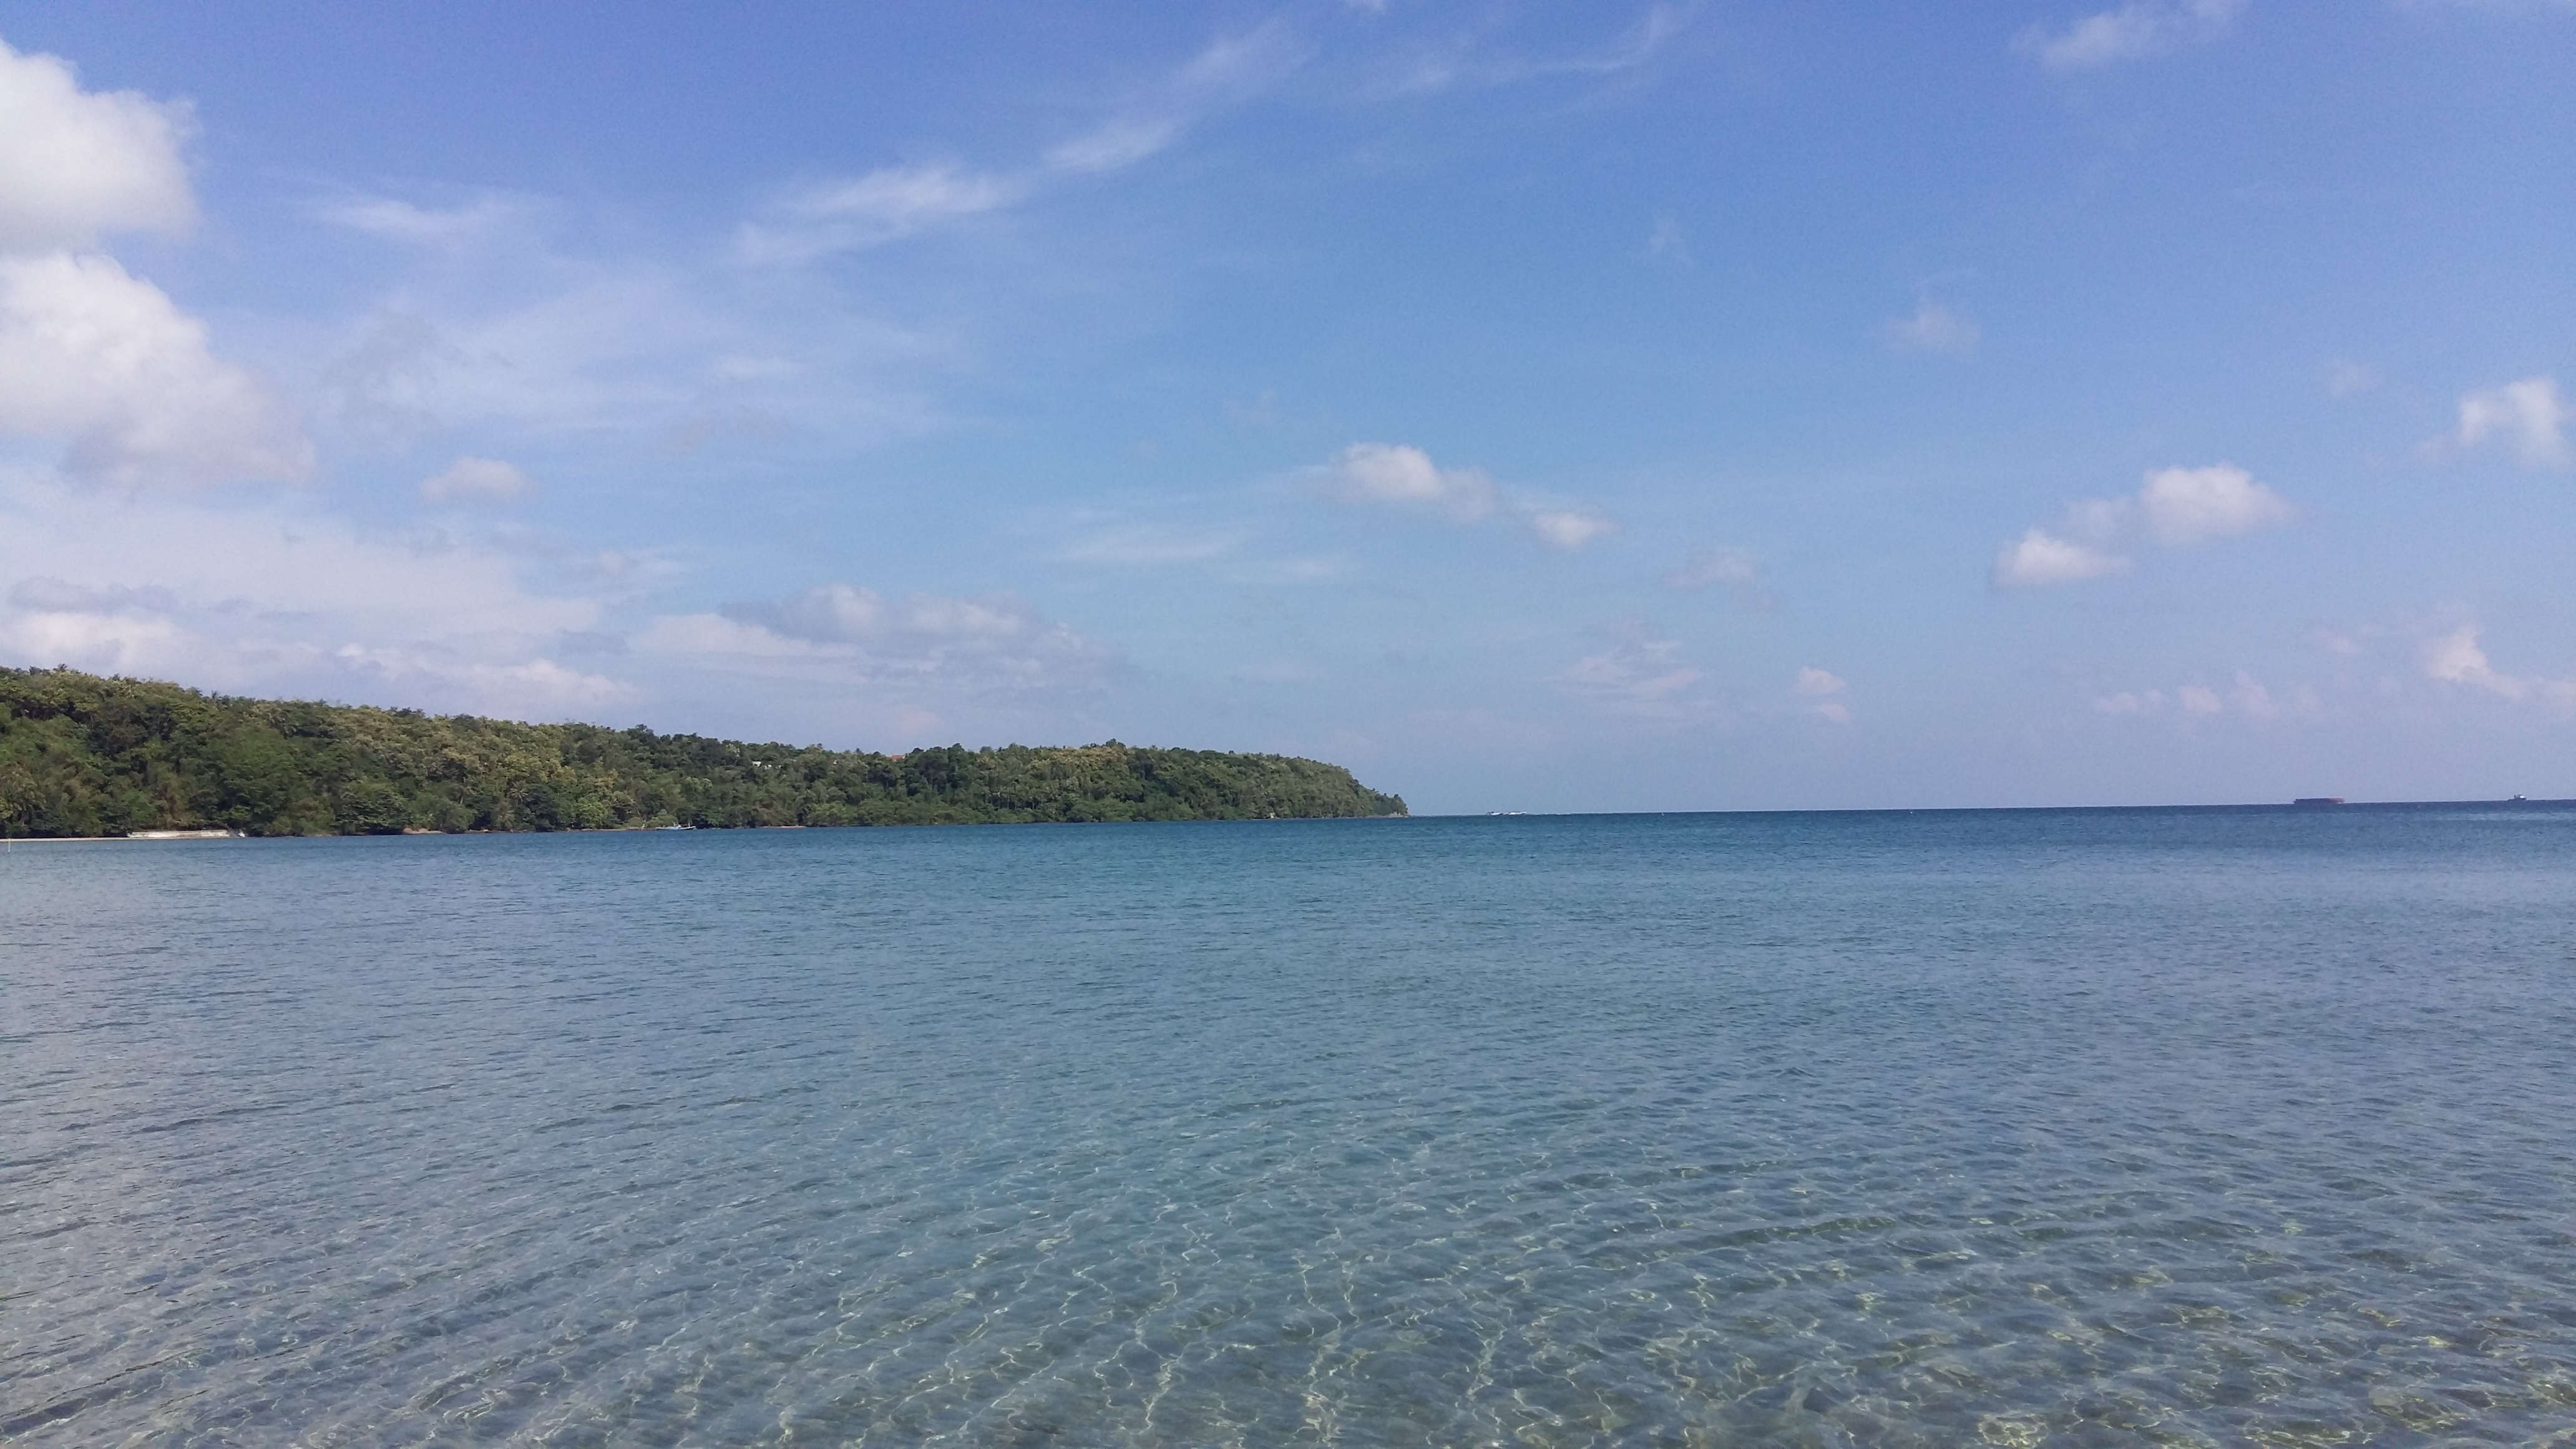
beach, sea, coast, ocean, horizon, cloud, shore, lake, summer, vacation, inlet, holiday, bay, reservoir, body of water, hot, loch, cape, islet